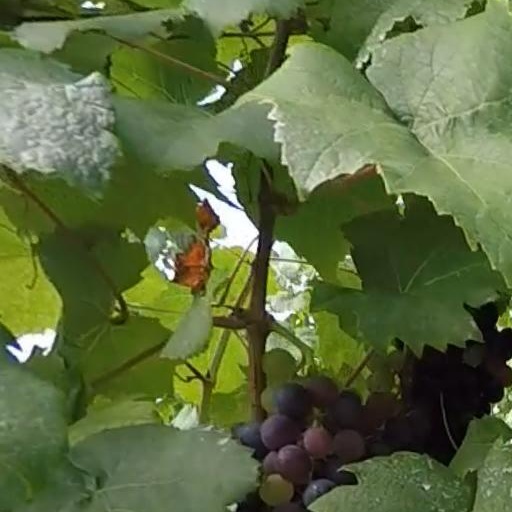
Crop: grape